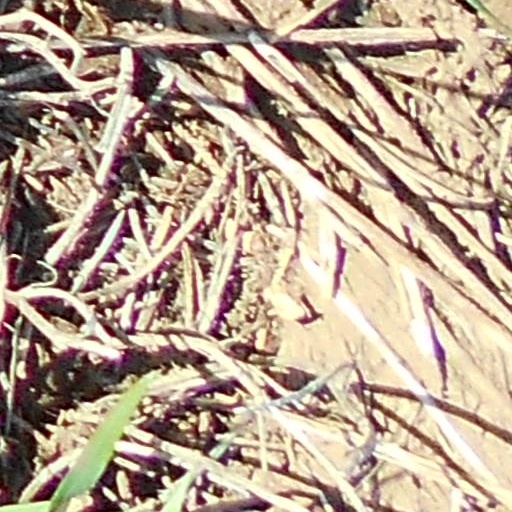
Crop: wheat